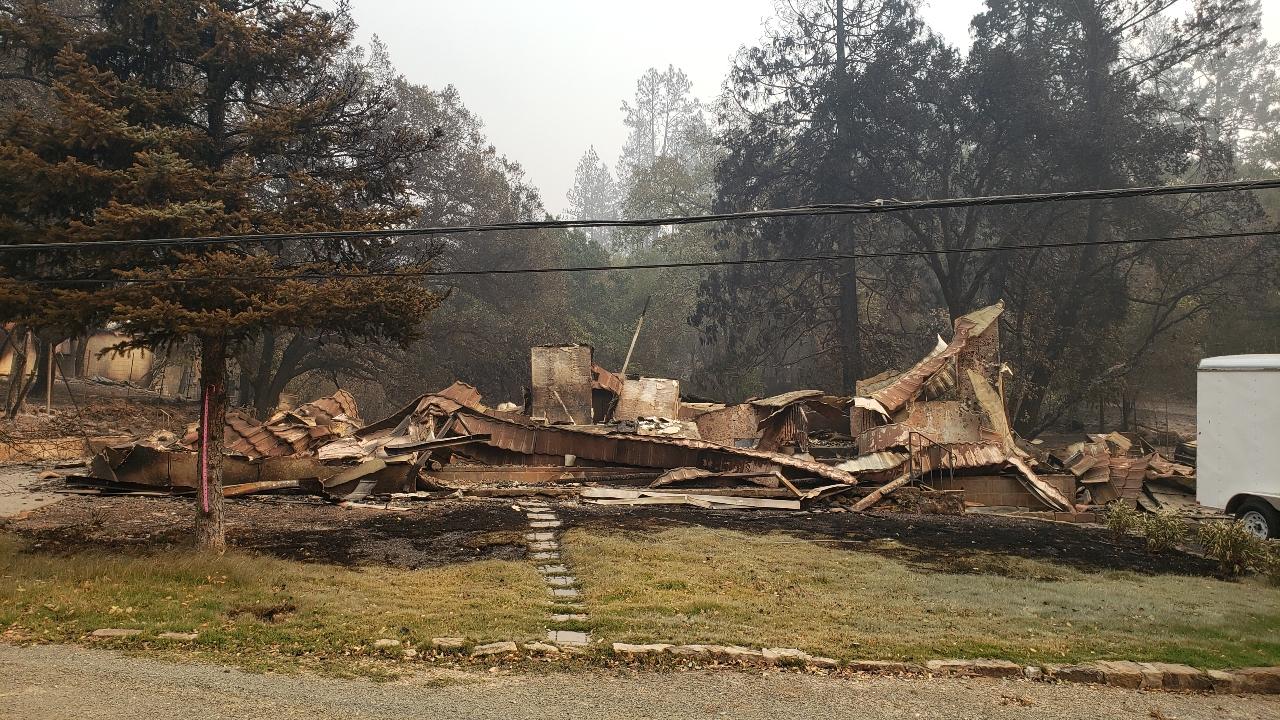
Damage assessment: destroyed